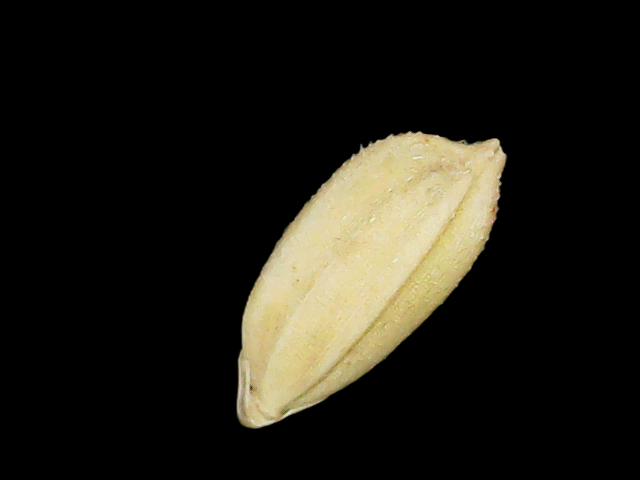
Rice variety: Bd33